Souligny

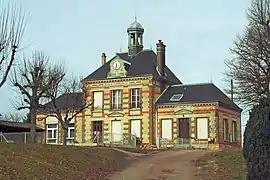
The town hall in Souligny

Souligny is a commune in the Aube department in north-central France.